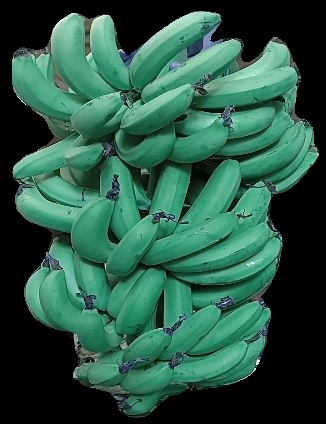
Variety: pachbale
Grade: grade3